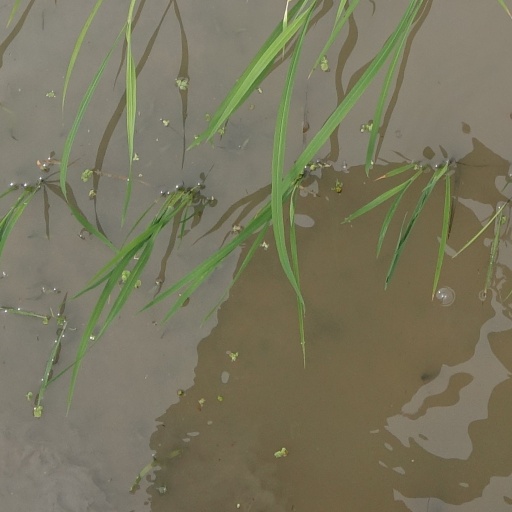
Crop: rice